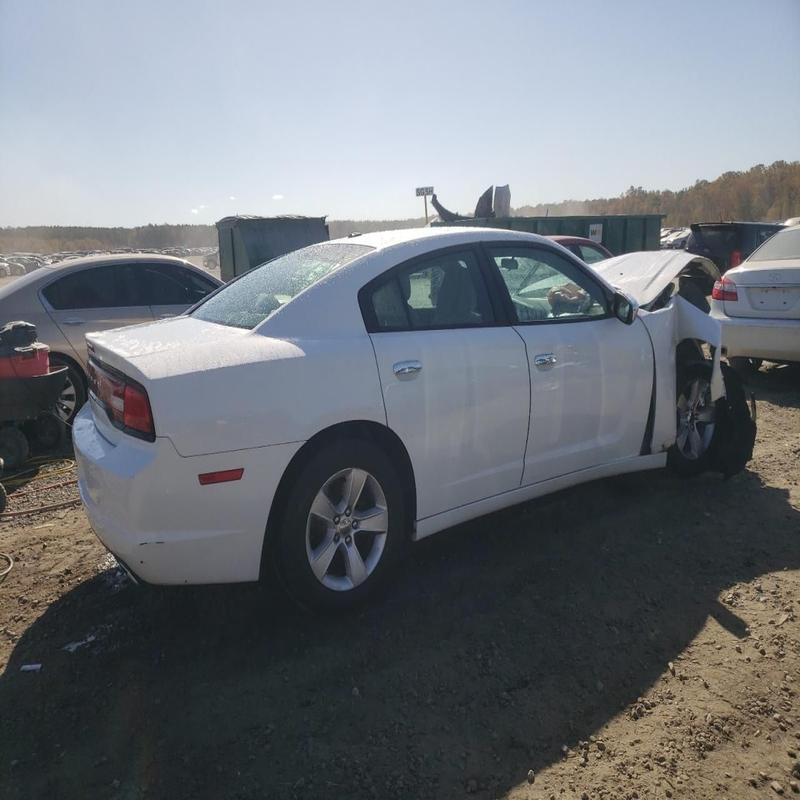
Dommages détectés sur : capot, aile avant droite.
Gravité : majeur